Transgender history in Brazil

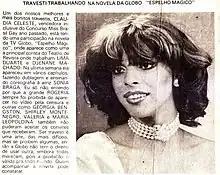
, the first travesti television star.

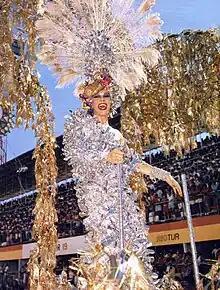
Rogéria, "the travesti of the Brazilian family", in 1982.

The military repression started in the late 60s and reached its height in the 70s, mainly targeting suspected communists and LGBT people, the most recognizable of whom were travestis at the time. The military would censor travesti shows on television and theater and people assigned male at birth were arrested for looking feminine. During the same period, Pajubá, a blend of Portuguese and West African languages spoken by practitioners of Afro-Brazilian religions, became popular among travestis and expanded to include terms relevant to LGBT people to communicate covertly. In 1964, Rogéria became a star in revue shows and shortly after moved to Europe with other famous travestis where she became one of the first Brazilian travestis to start gender-affirming hormone therapy. By the end of the 1960s and the start of the 70s the majority of travestis in Rio took hormones. Shortly after the stars fled, primarily to Paris, approximately 200 other travestis followed them to the city. By the end of the 70s the figure grew to 500 and by the 80s it was 2000. As a result of exclusion in the labour and housing market in Brazil and the emerging sex work industry, the majority of travestis remaining were systematically pressured into prostitution during this period; while travestis had been associated with theater in the 60s they were associated with crime and prostitution in the 80s. Many began to use dangerous black-market silicone injections in addition to hormones.